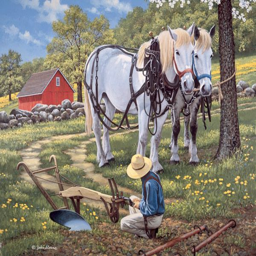
to the fields by person